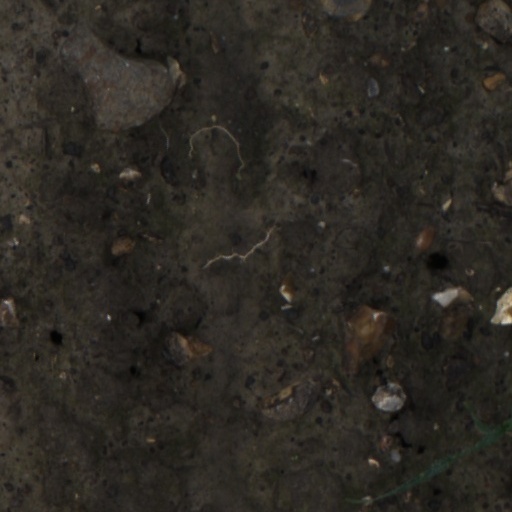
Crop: wheat